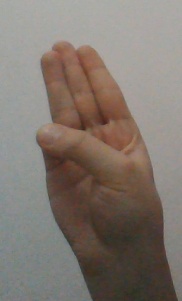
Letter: thaa